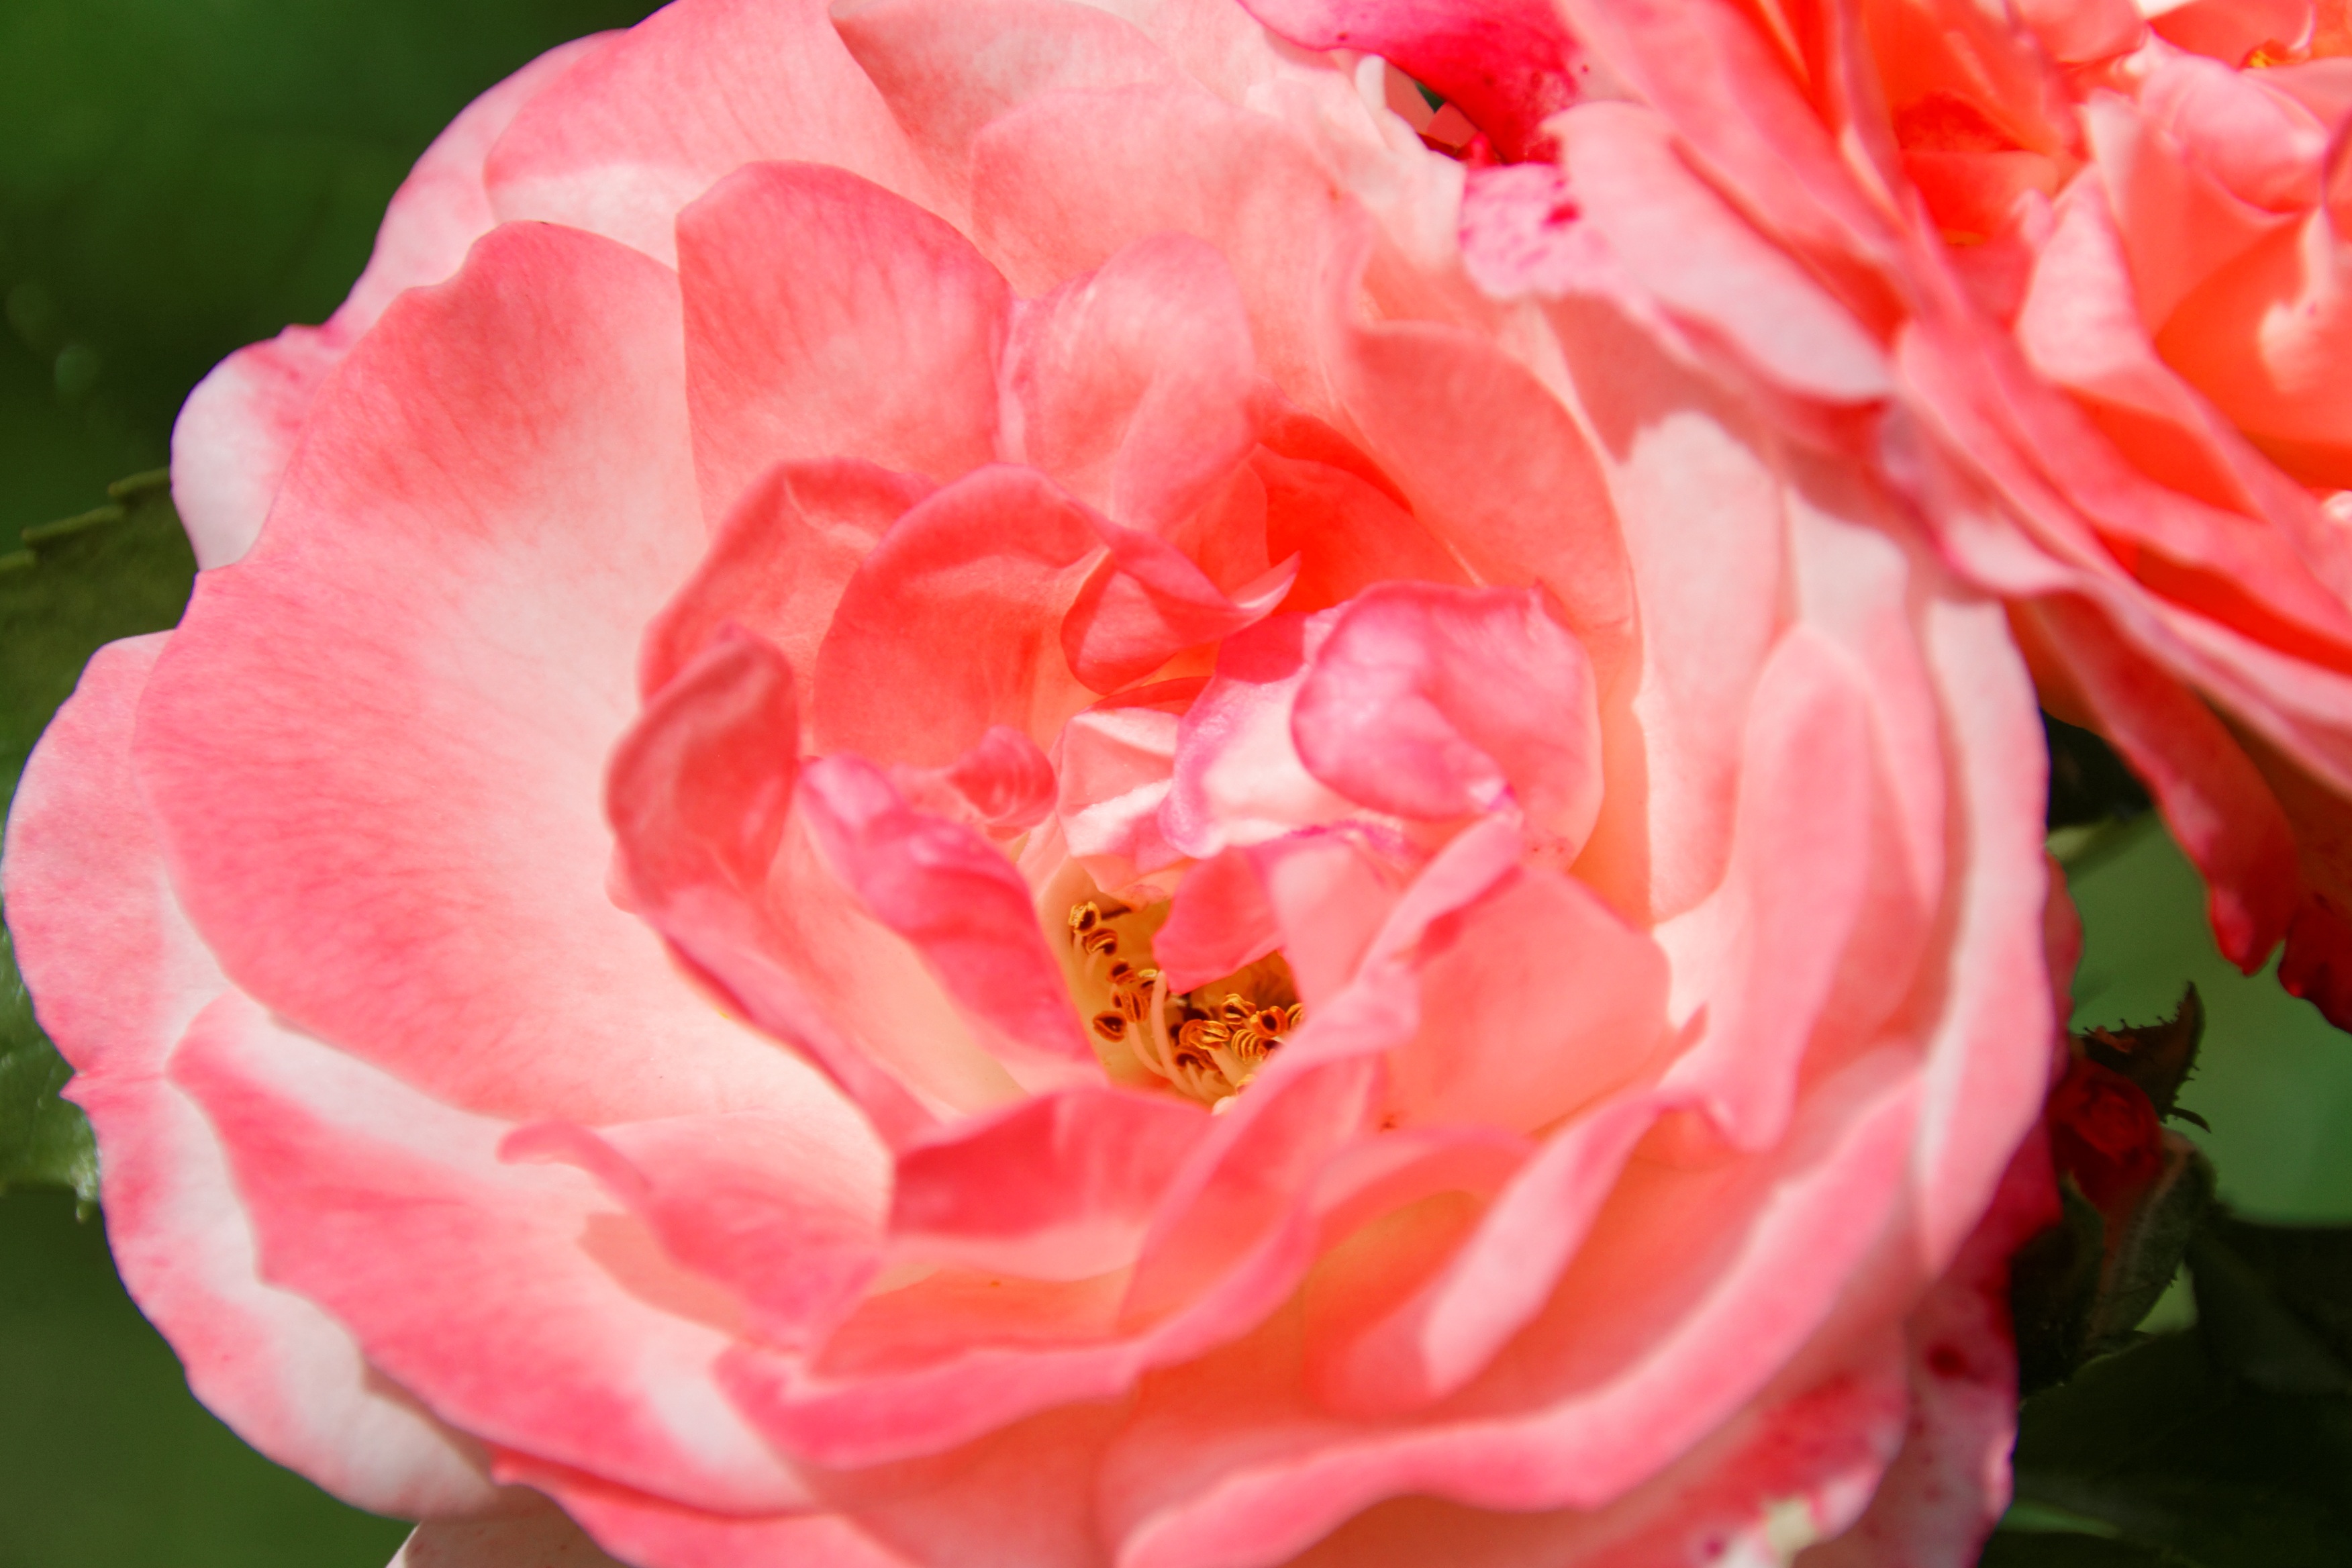
nature, blossom, plant, flower, petal, bloom, rose, pink, flora, peony, floribunda, rose bloom, flowering plant, garden roses, rose family, land plant, rosa centifolia